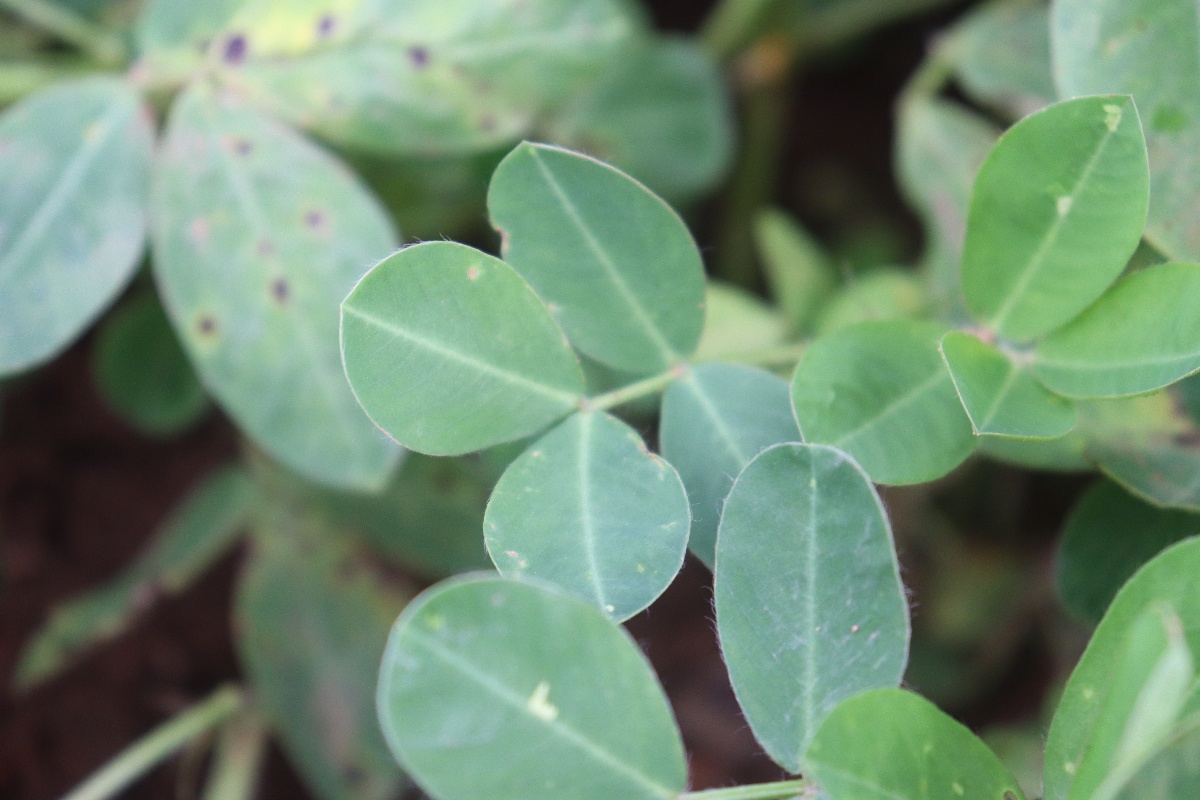
Label: early_leaf_spot